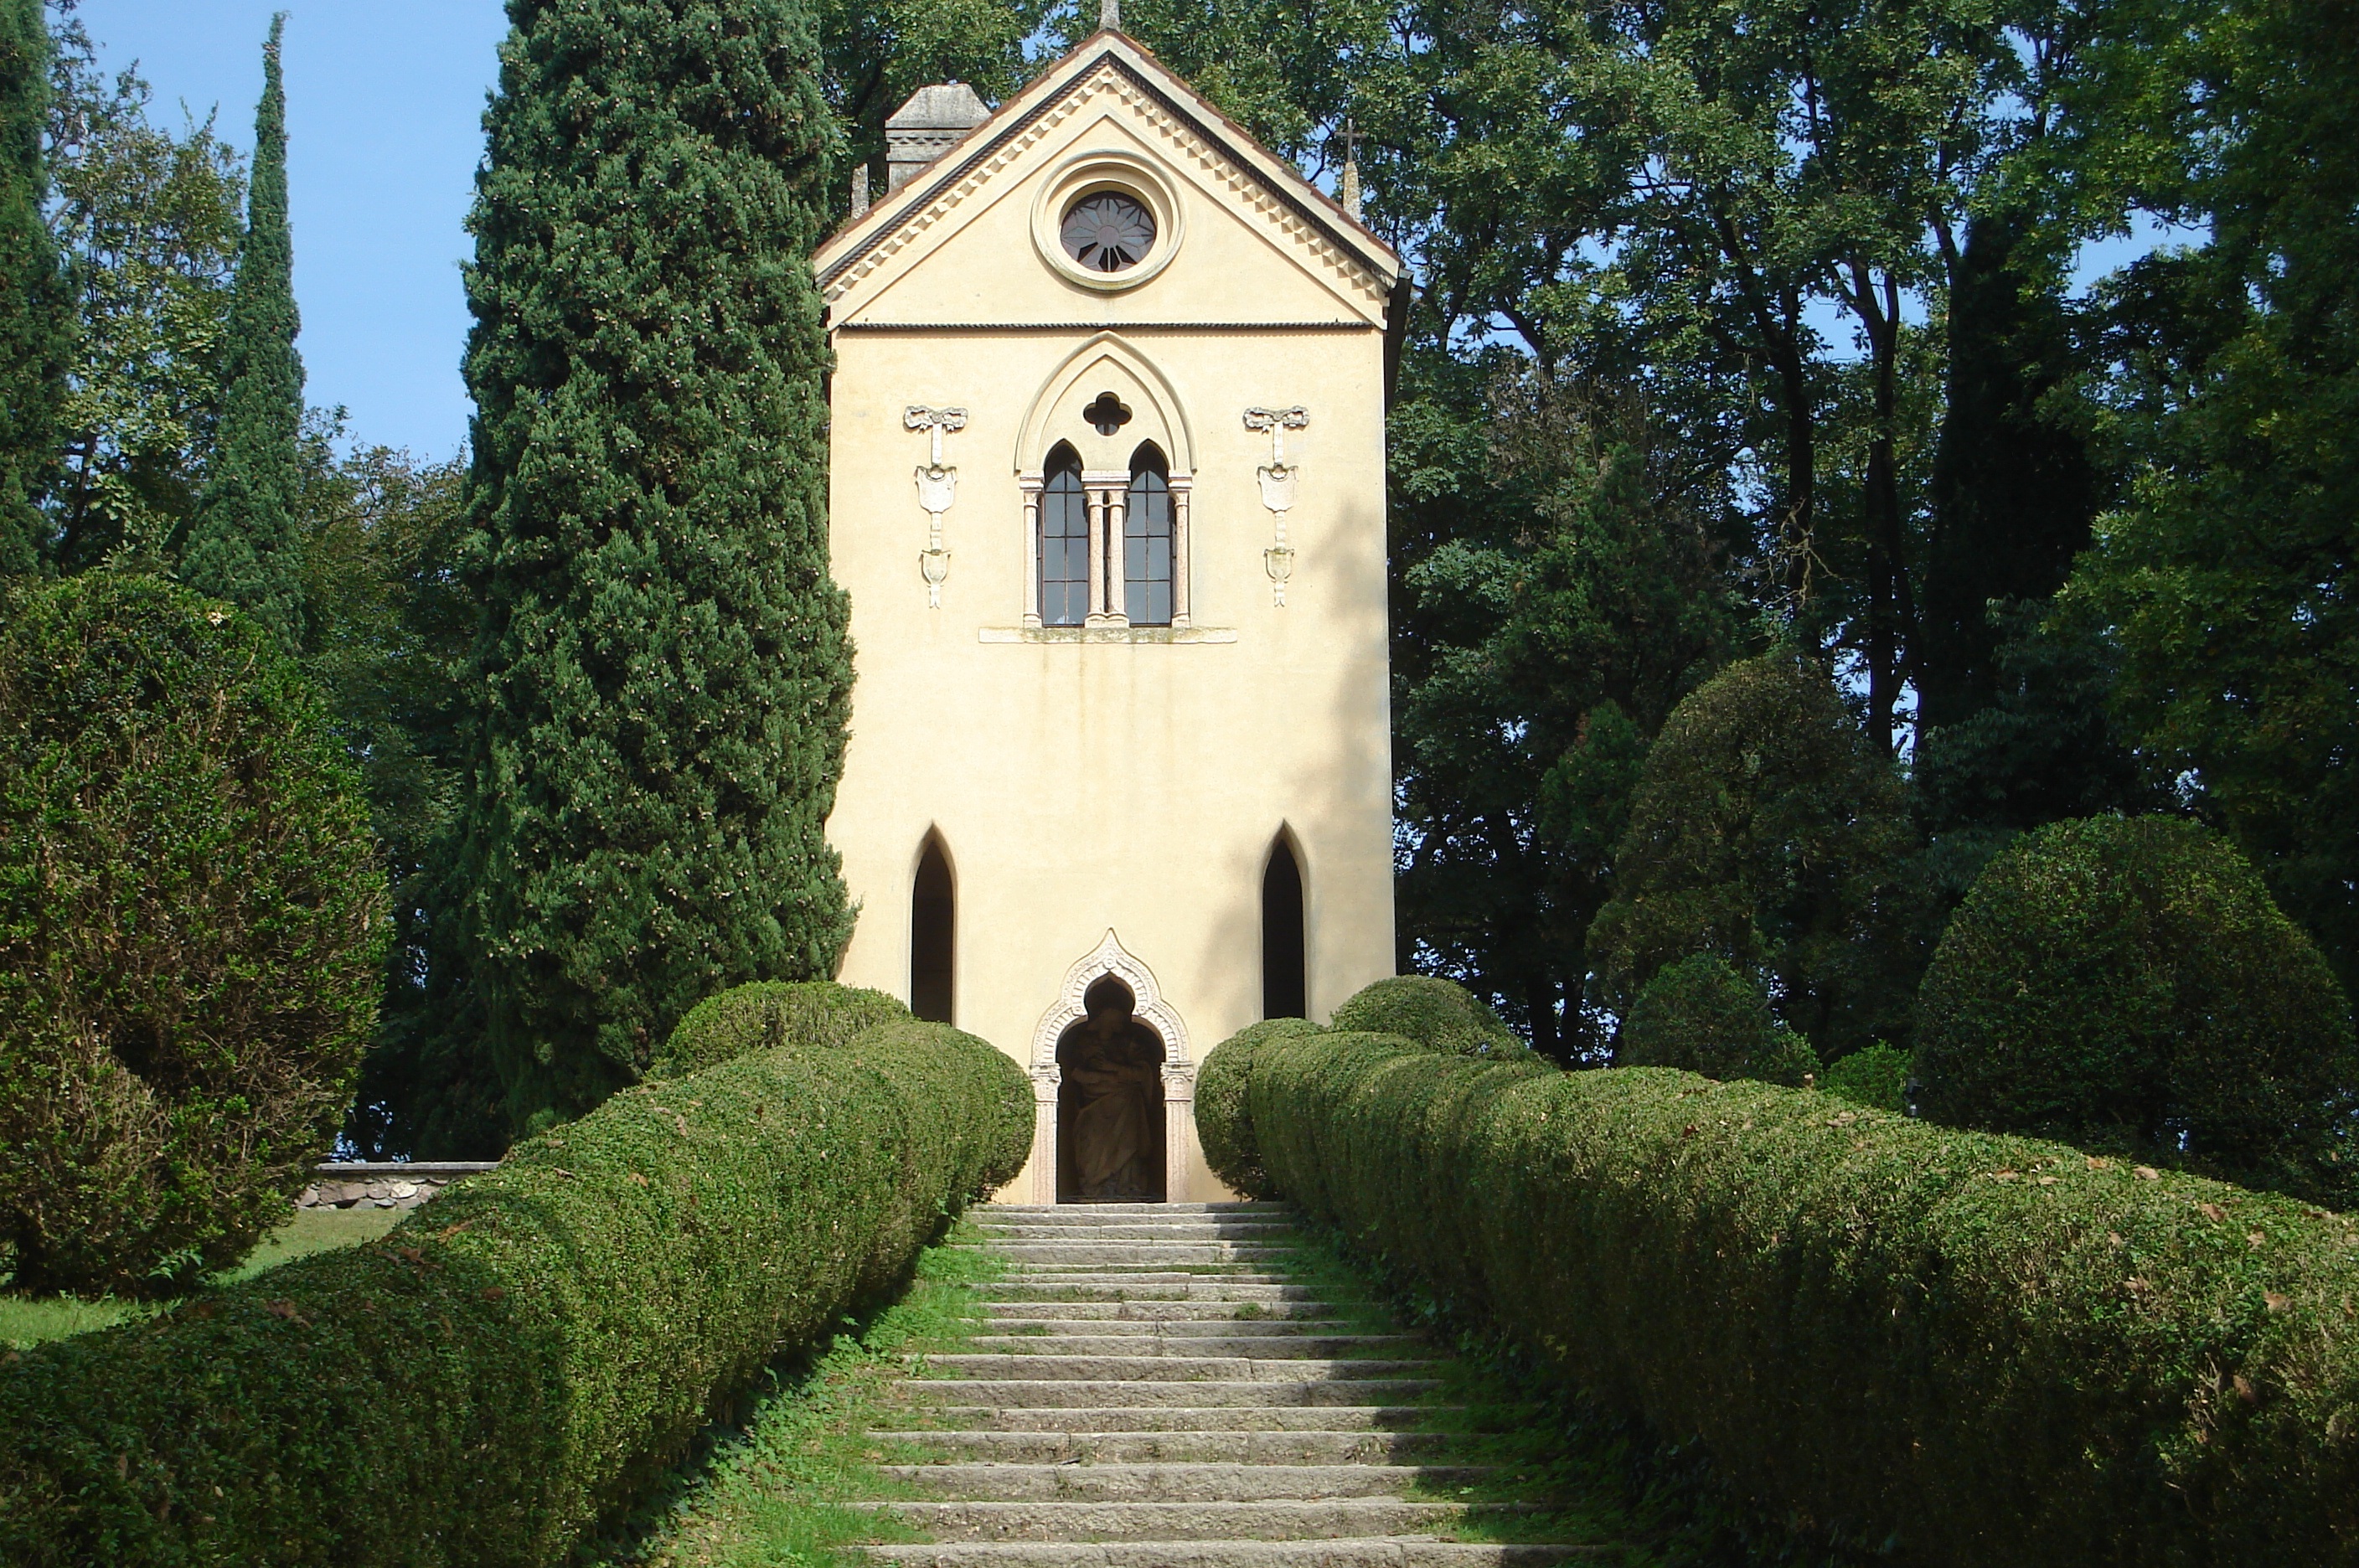
trail, building, chateau, park, church, chapel, garden, place of worship, trees, monastery, shrine, estate, hedge, rural area